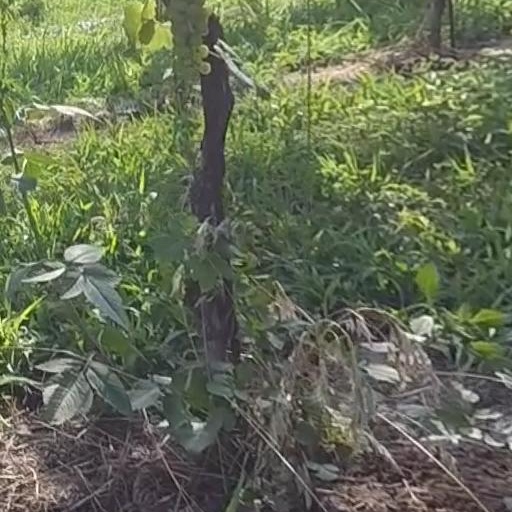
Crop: grape